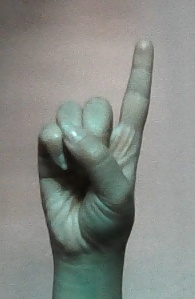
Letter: bb